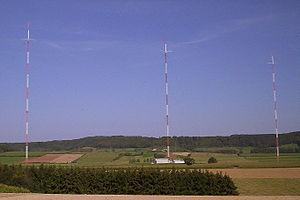
Vue générale du site d'émission de Beidweiler. Antennes ondes longues, mâts haubanés de 290 m.
L'émetteur de Beidweiler est une installation de transmission utilisée pour la diffusion en grandes ondes de RTL près de Beidweiler au Luxembourg. Il est exploité par BCE, filiale de RTL Group.
RTL, sigle de Radio Télé Luxembourg, est une station de radio généraliste privée française de catégorie E, propriété du groupe de médias français M6, dont l'actionnaire principal est le groupe audiovisuel luxembourgeois RTL Group.